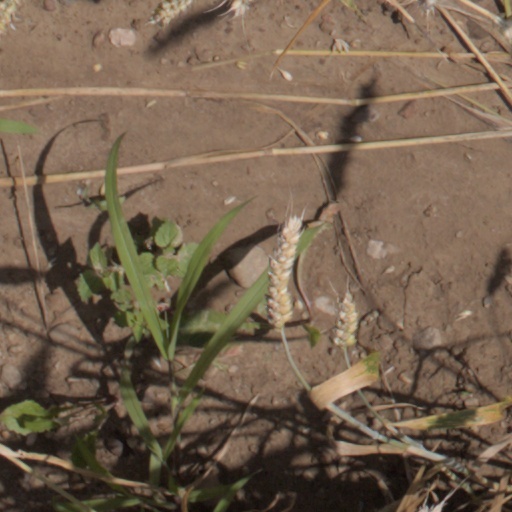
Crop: wheat